Banagher

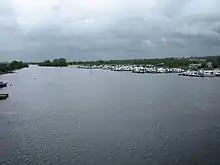
River Shannon from Banagher Bridge

Banagher is situated in north-west County Offaly on the east bank of the River Shannon. It is south-west of Dublin, south-east of Ballinasloe, south of Athlone and north east of Limerick. It provides a crossing point between Offaly in Leinster and Galway in Connacht. Although Banagher is located in the flood-plain of the River Shannon, the town itself was developed on high ground and remains virtually flood-free all year round. North of Lough Derg, the River Shannon has a very shallow gradient and regularly floods parts of the surrounding countryside. The resultant wet grassland area, known as the Shannon Callows, is an internationally recognised wild bird and wildlife habitat and is classified as a Special Area of Conservation.